Herman of Solovki

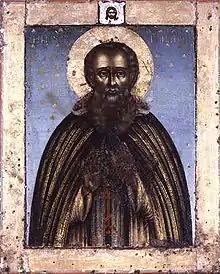
The icon of Herman of Solovki

Herman of Solovki (died 1479) was a Russian hermit. He was one of the founders of the Solovetsky Monastery. In total, he lived in Solovetsky Islands, at the time, the most remote location, for about 50 years.